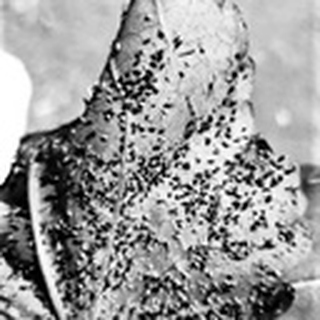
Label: cotton_aphids